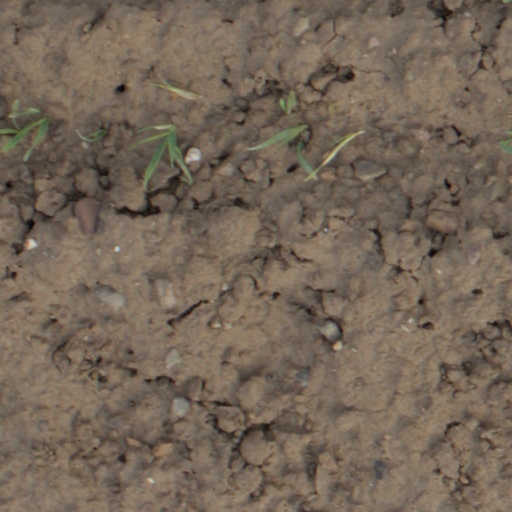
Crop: wheat